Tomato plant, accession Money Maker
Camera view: vertical (180 deg); turntable rotation: 90 degrees
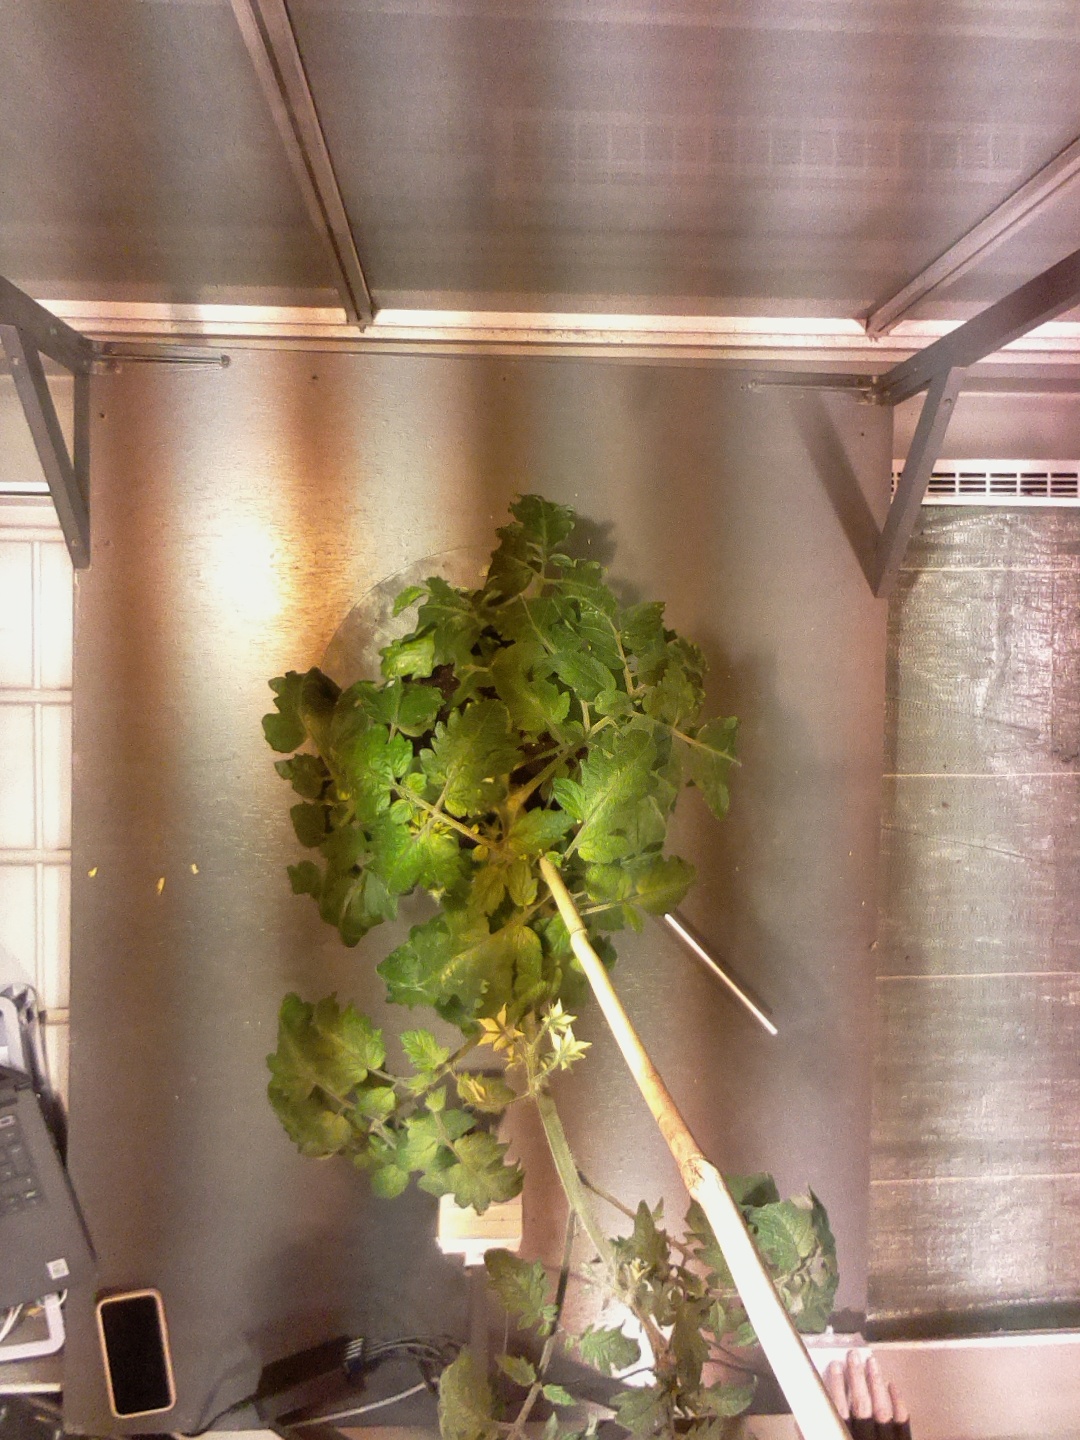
BBCH growth stage 68: Full flowering, 80%-90% of flowers open, more petals falling